Name tag

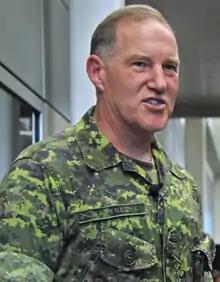
General Walter Natynczyk, wearing Canadian Forces CADPAT uniform with cloth name tag. This name tag also has a branch of service insignia (the crossed swords signify the Canadian Army).

Military personnel commonly wear name badges on their uniforms, generally on the right chest. In American and European militaries, the tag often display only the family (or last) name. Other armed forces use different conventions based on the local culture(s), as the last name alone may not be sufficiently distinct. For example, in the Singapore Armed Forces, Indian last names are generally initialised and the first name spelt in full. Some uniforms also include the name of the branch of service, generally on the left chest.